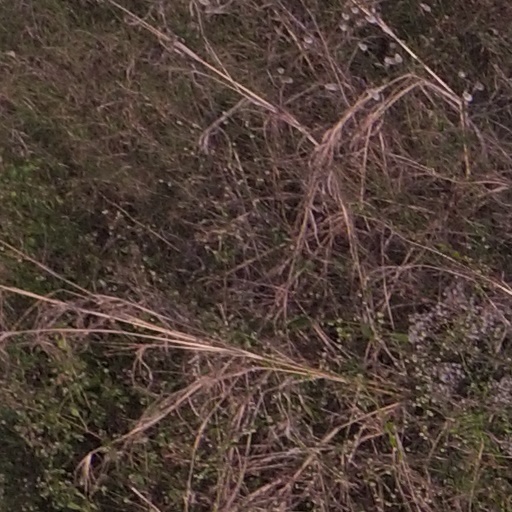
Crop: maize; corn